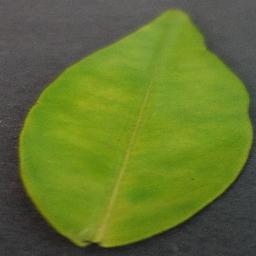
Label: Orange___Haunglongbing_(Citrus_greening)